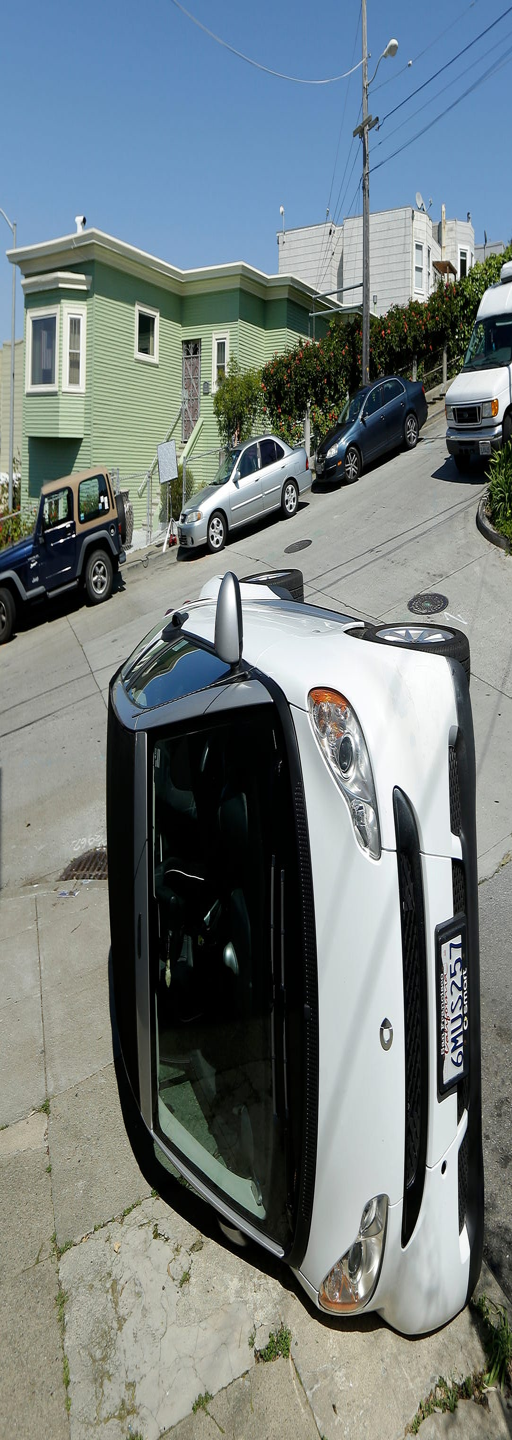
the cars were found in the neighborhood .